Atlantic Coast Line 1504

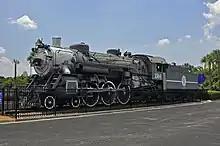
An old steam locomotive on static display with faded paint

No. 1504 and the P-5-As hauled the "Coast Line Florida Mail", "Florida Special", "Everglades", "Havana Special", "Miamian", "Palmetto Limited", "Vacationer", and "West Indian Limited" passenger trains, running on the ACL mainline between Richmond, Virginia and Jacksonville, Florida. Additionally, they pulled the "Dixie Flyer" between Albany, Georgia and Jacksonville; and the "Southland" between Albany and Tampa, Florida. Occasionally, No. 1504 would pull connecting passenger trains between Florence, South Carolina and Augusta, Georgia.